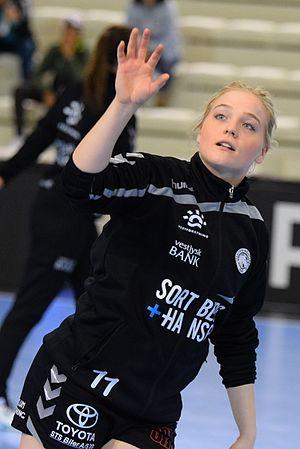
Laerke Nolsoe Pedersen Le 03 avril 2016 lors du match aller de demi-finale de la Coupe des vainqueurs de coupe de handball Issy Paris Hand / Team Tvis Holstebro